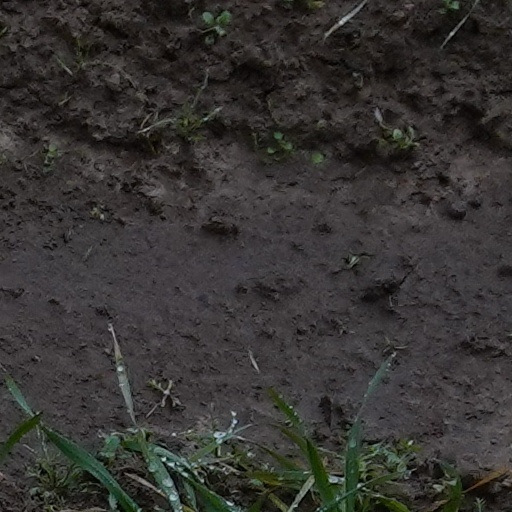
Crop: wheat